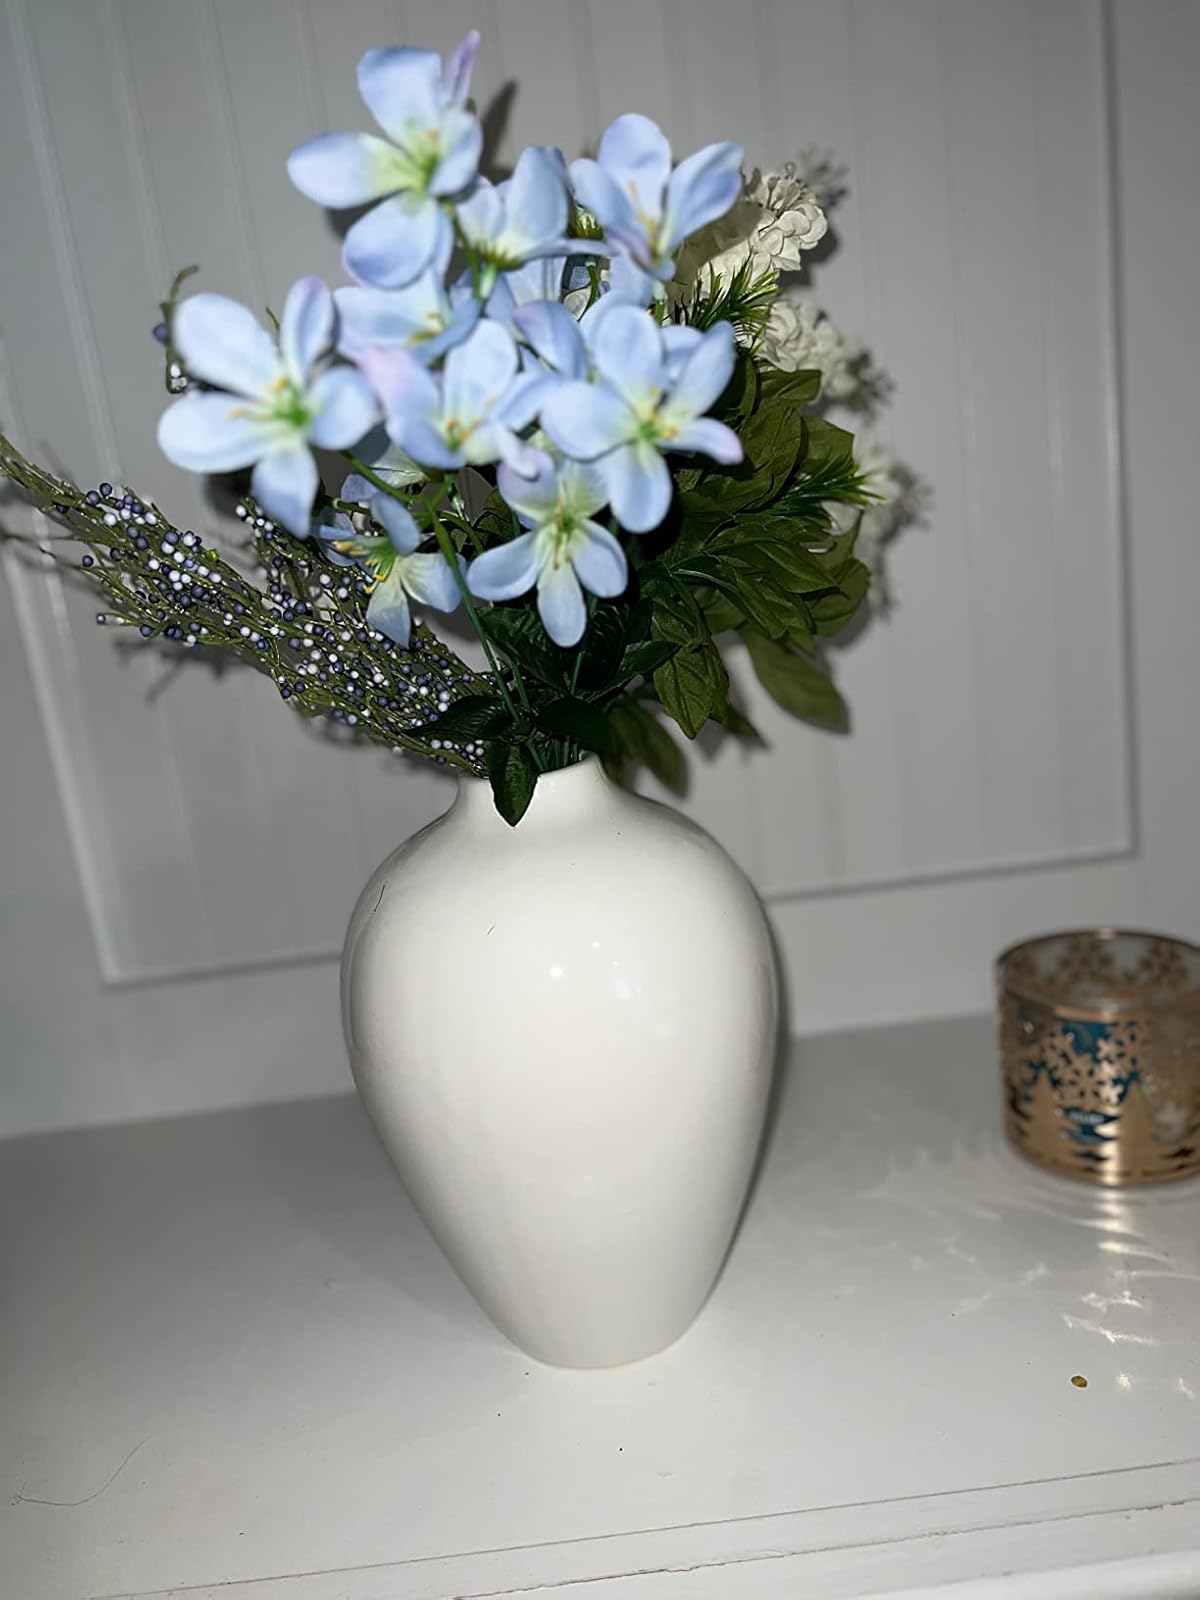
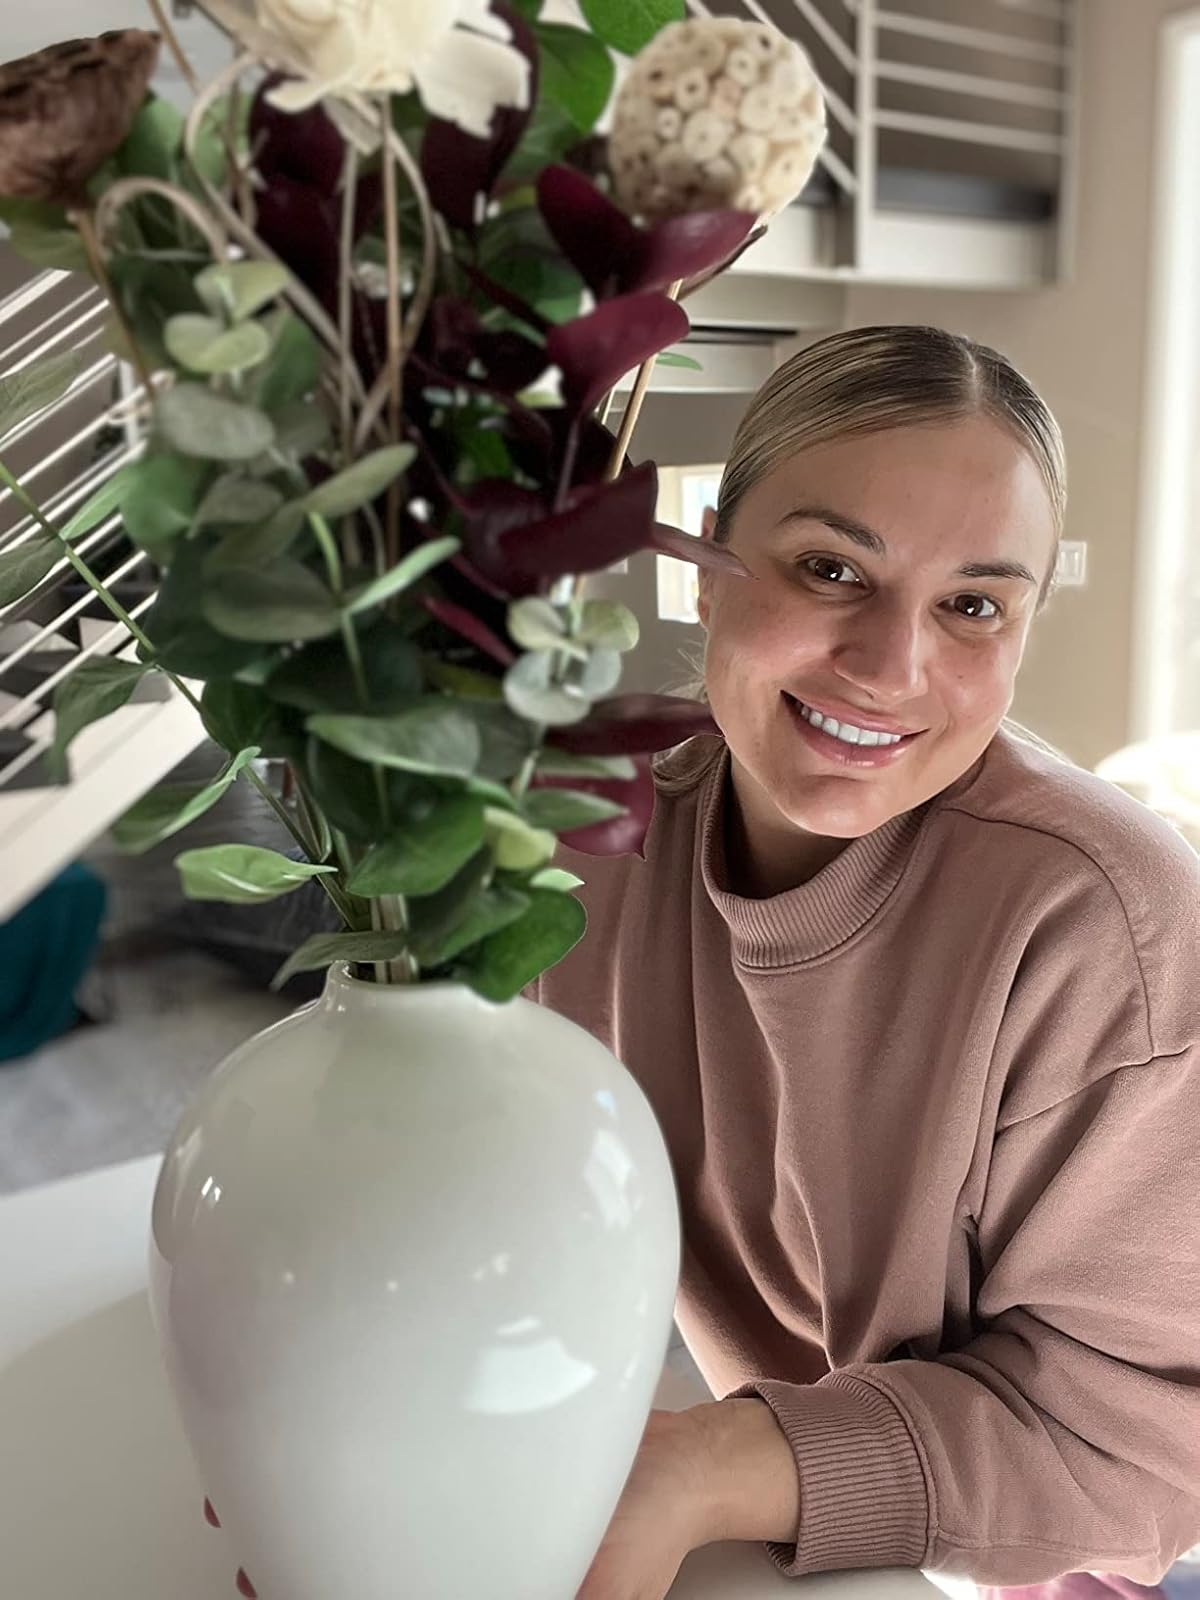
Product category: vase
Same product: yes